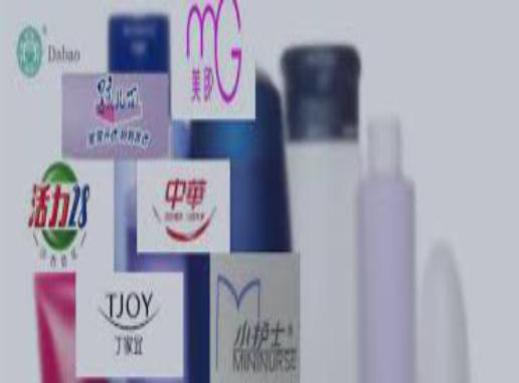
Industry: Necessities